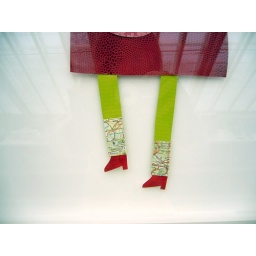
Ana Ventura paper doll in green scarf detail